Tapas (Indian religions)

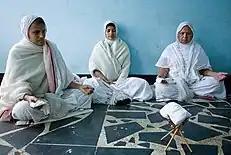
Tapasya - Jain meditation in progress.

Tapas (Sanskrit: तपस्, romanized: tapas) is a variety of austere spiritual meditation practices in Indian religions. In Jainism, it means asceticism (austerities, body mortification); in Buddhism, it denotes spiritual practices including meditation and self-discipline; and in the different traditions within Hinduism it means a spectrum of practices ranging from asceticism, 'inner cleansing' to self-discipline by meditation practices. The "Tapas" practice often involves solitude and is a part of monastic practices that are believed to be a means to moksha (liberation, salvation).